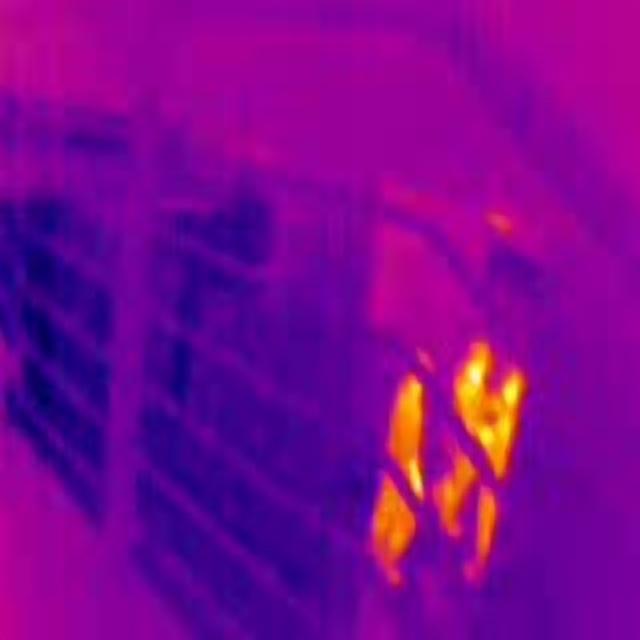
Detected objects:
label: person
label: person
label: person